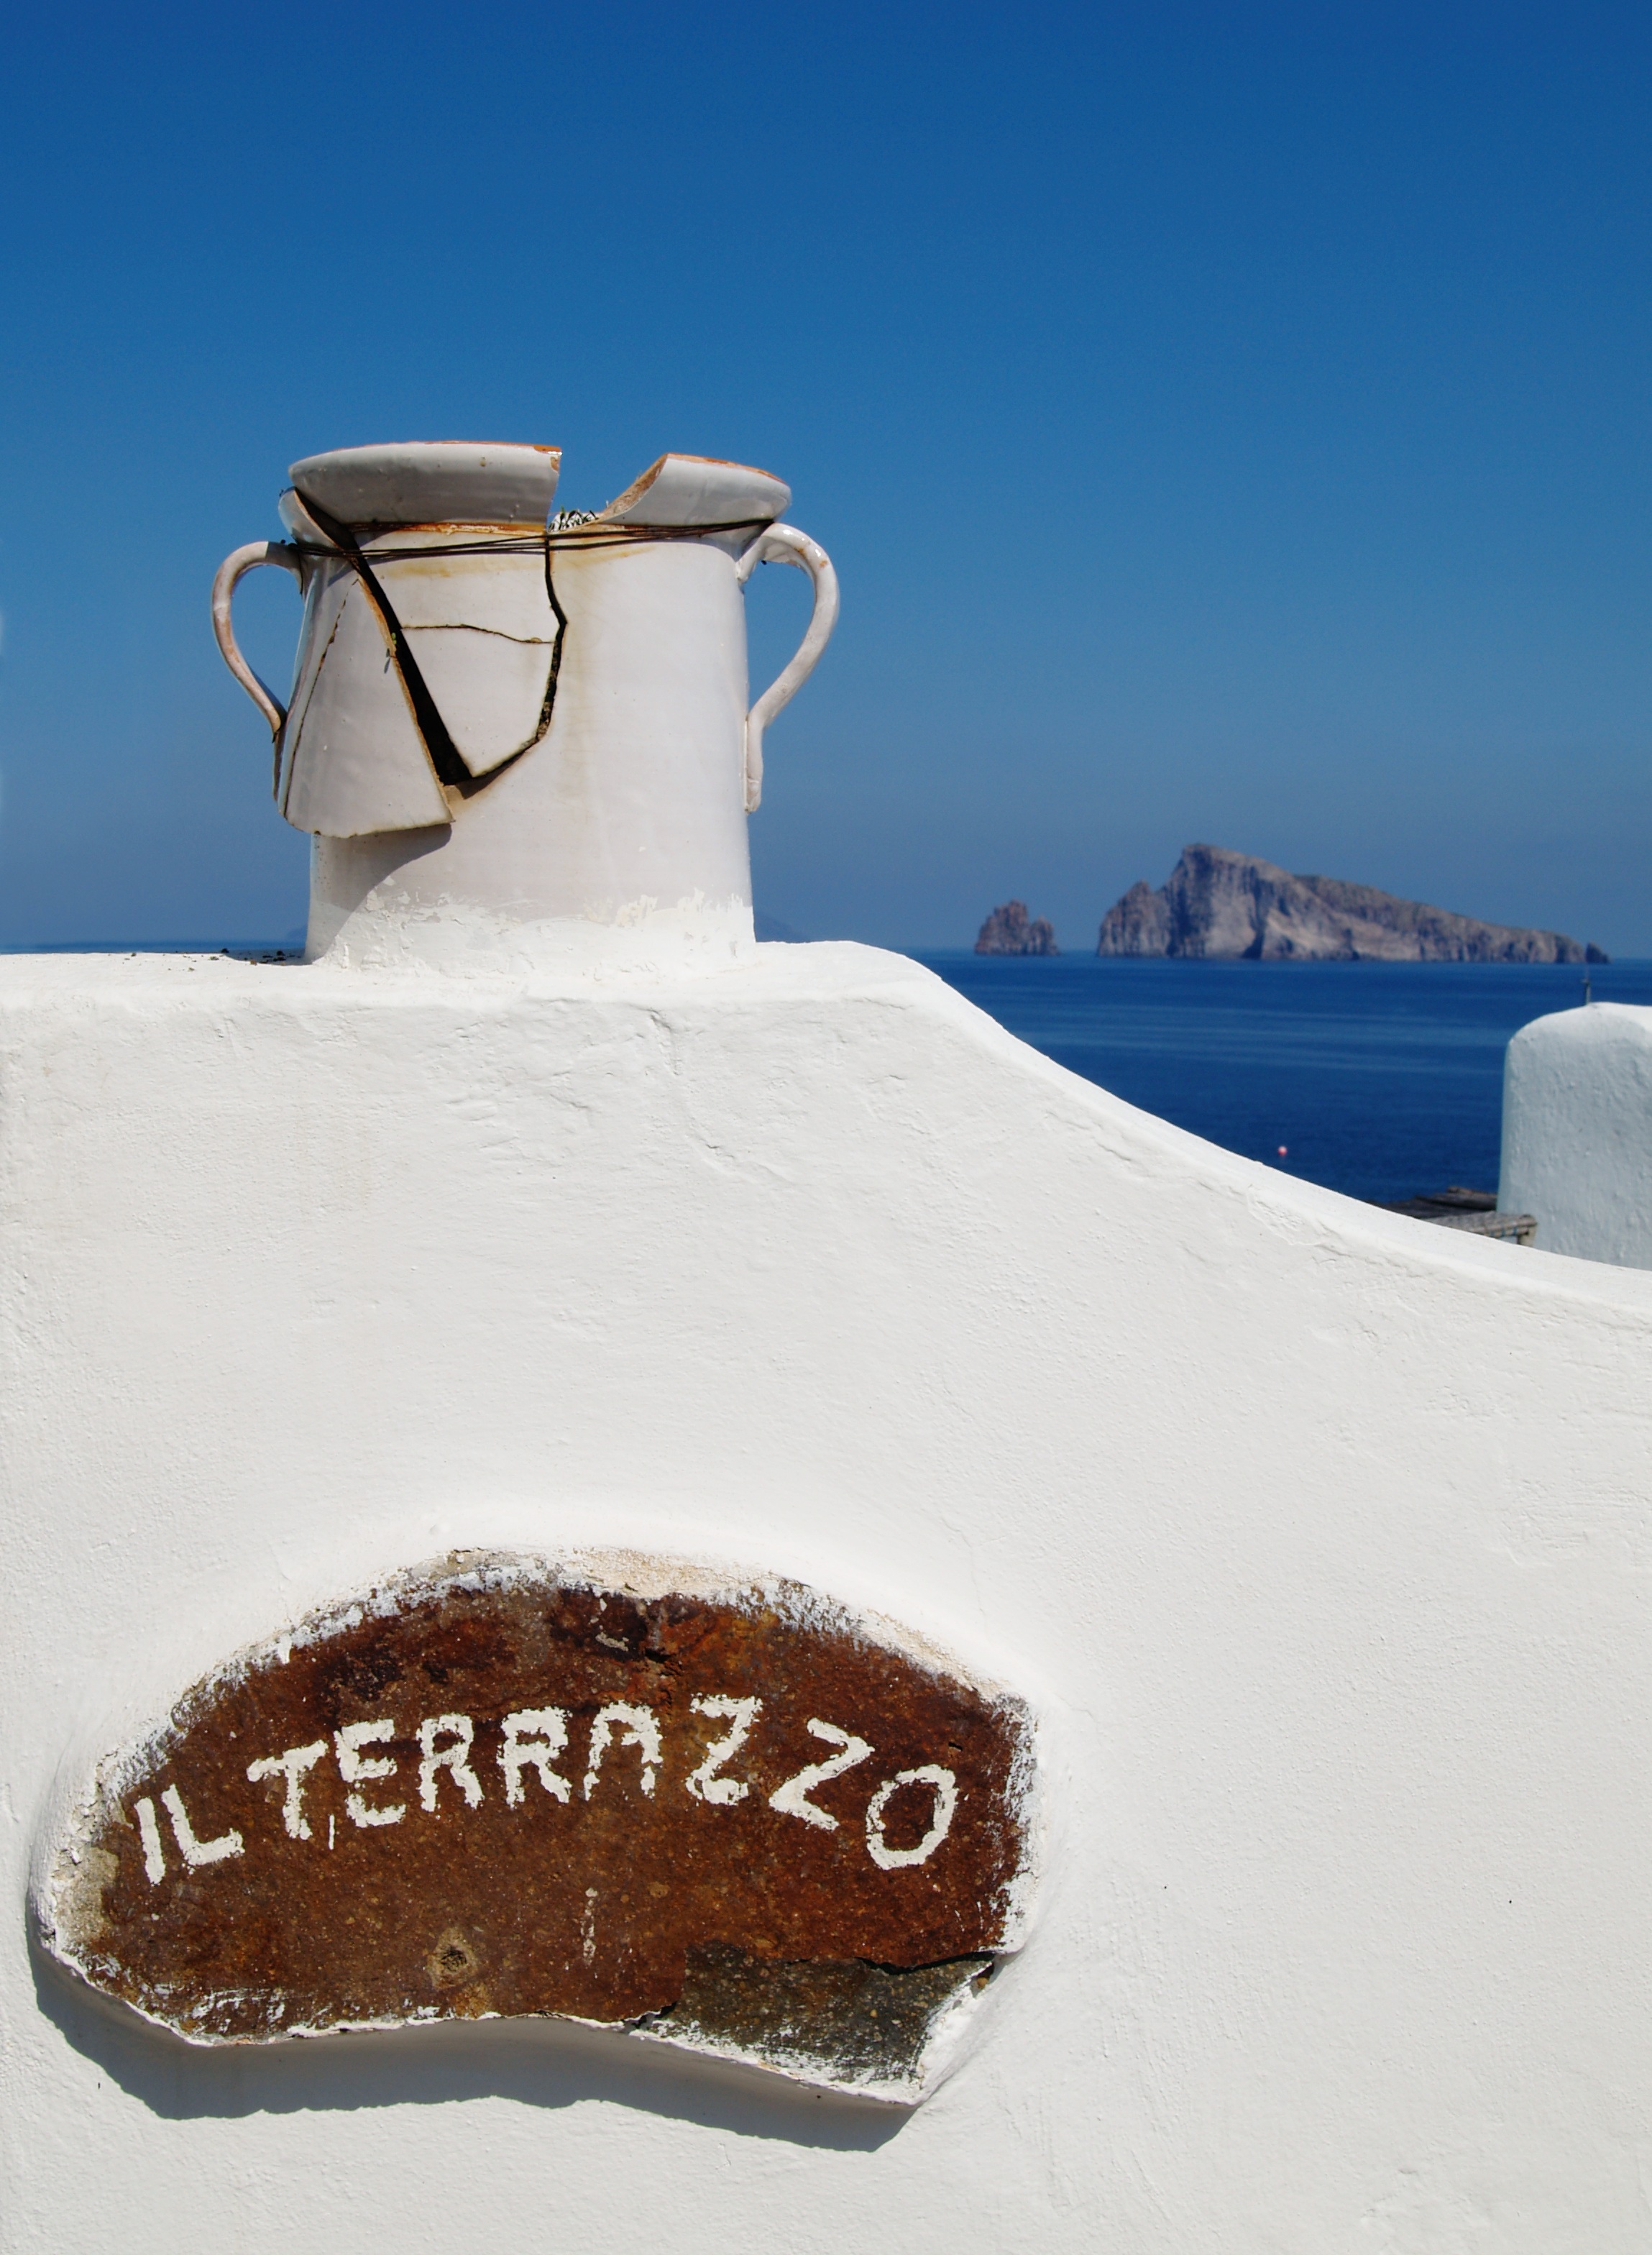
sea, water, sand, snow, winter, sky, sun, white, summer, vacation, europe, mediterranean, relax, weather, broken, peace, island, italy, blue, pottery, season, european, earthenware, sicily, freezing, crockery